Exeter Airport

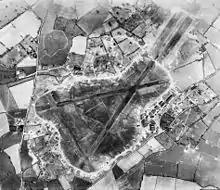
Aerial photograph of RAF Exeter, 20 March 1944. The long runway is 08/26, the other two being 02/20 and 13/31. The latter two were closed at undisclosed dates.

In World War II, RAF Exeter was an important RAF Fighter Command airfield during the Battle of Britain. RAF Exeter was used by the United States Army Air Forces (USAAF) Ninth Air Force as a D-Day troop transport base with Douglas C-47 Skytrain transports dropping paratroops near Carentan to land on the Normandy Beachhead. It was known as USAAF Station AAF-463.